Newton Abbot

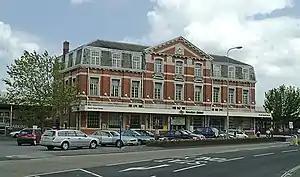
Newton Abbot railway station

The South Devon railway reached Newton Abbot in 1846 and changed it from simply a market town with associated trades (leather and wool) into an industrial base. The South Devon Railway Company opened the station on 30 December 1846. A branch to Torquay was added on 18 December 1848, with one to Moretonhampstead on 26 June 1866, although the latter has since closed to passengers. Isambard Kingdom Brunel used the Teignmouth/Newton Abbot section to experiment with his atmospheric railway. The experiment failed, but the remains of Brunel's pumping house survive at Starcross and the old Dairy Crest milk processing factory in Totnes.